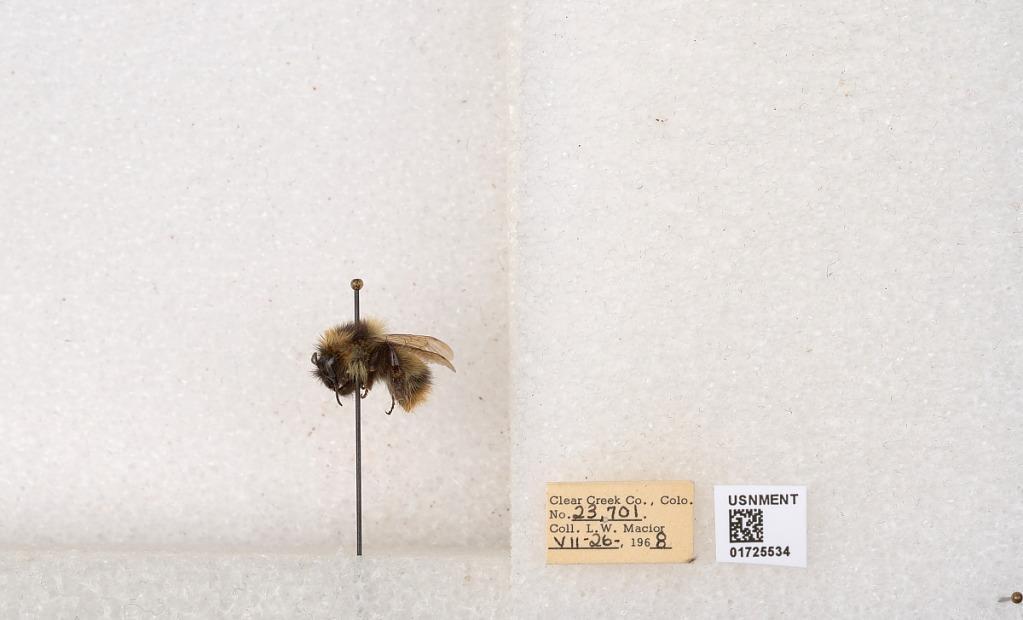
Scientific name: Bombus kirbyellus
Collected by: L. Macior
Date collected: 1968-7-26
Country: United States
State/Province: Colorado
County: Clear Creek
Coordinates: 39.6891, -105.644